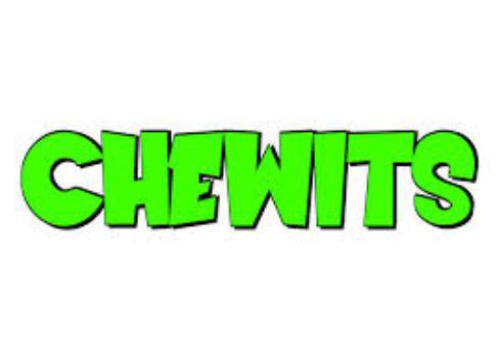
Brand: chewits
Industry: Food